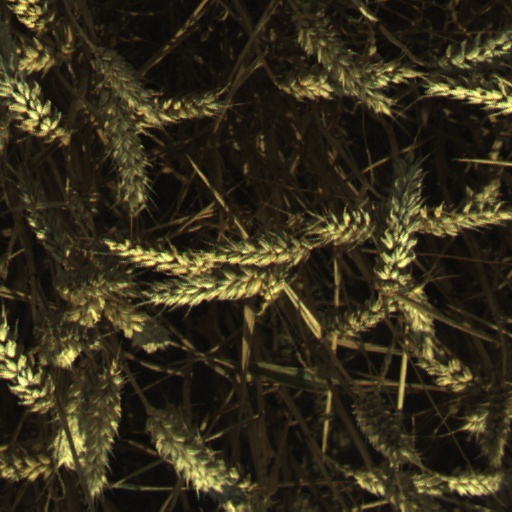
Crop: wheat